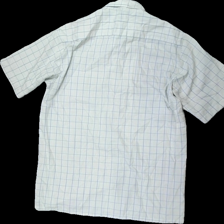
View: back
Type: Shirt
Category: Men
Brand: Atlant (Dressman)
Colors: White, Blue
Material: 63% polyester 37% cotton
Pattern: Checkered print
Cut: Regular
Size: M
Season: All
Stains: Major
Damage: gul krage
Damage location: top center
Price range: <50
Recommended usage: Remake
Description: rutig kortärmad skjorta med gul krage